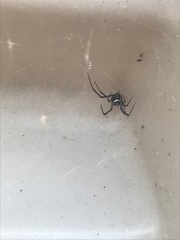
Species: Lactrodectus_hesperus